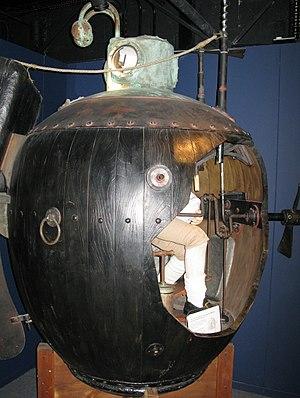
Le Turtle est le premier sous-marin militaire à être utilisé dans une bataille. Il a été inventé en 1775 par David Bushnell dans le Connecticut. Son but était de pouvoir attacher des charges explosives à des bateaux à l'ancre dans un port.
France : septembre - octobre : récolte moyenne de raisin.
Cette page concerne des événements d'actualité qui se sont produits durant l'année 1776 du calendrier grégorien aux États-Unis.
David Bushnell est l’inventeur du premier sous-marin de combat, le Turtle, en 1776.